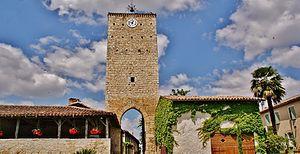
Tour de l'Horloge
Gaudonville est une commune française située dans le département du Gers en région Occitanie.